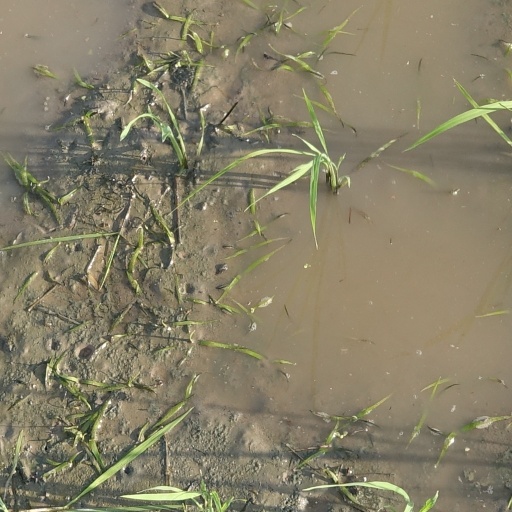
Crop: rice